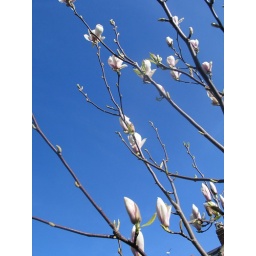
Gorgeous blue sky in March